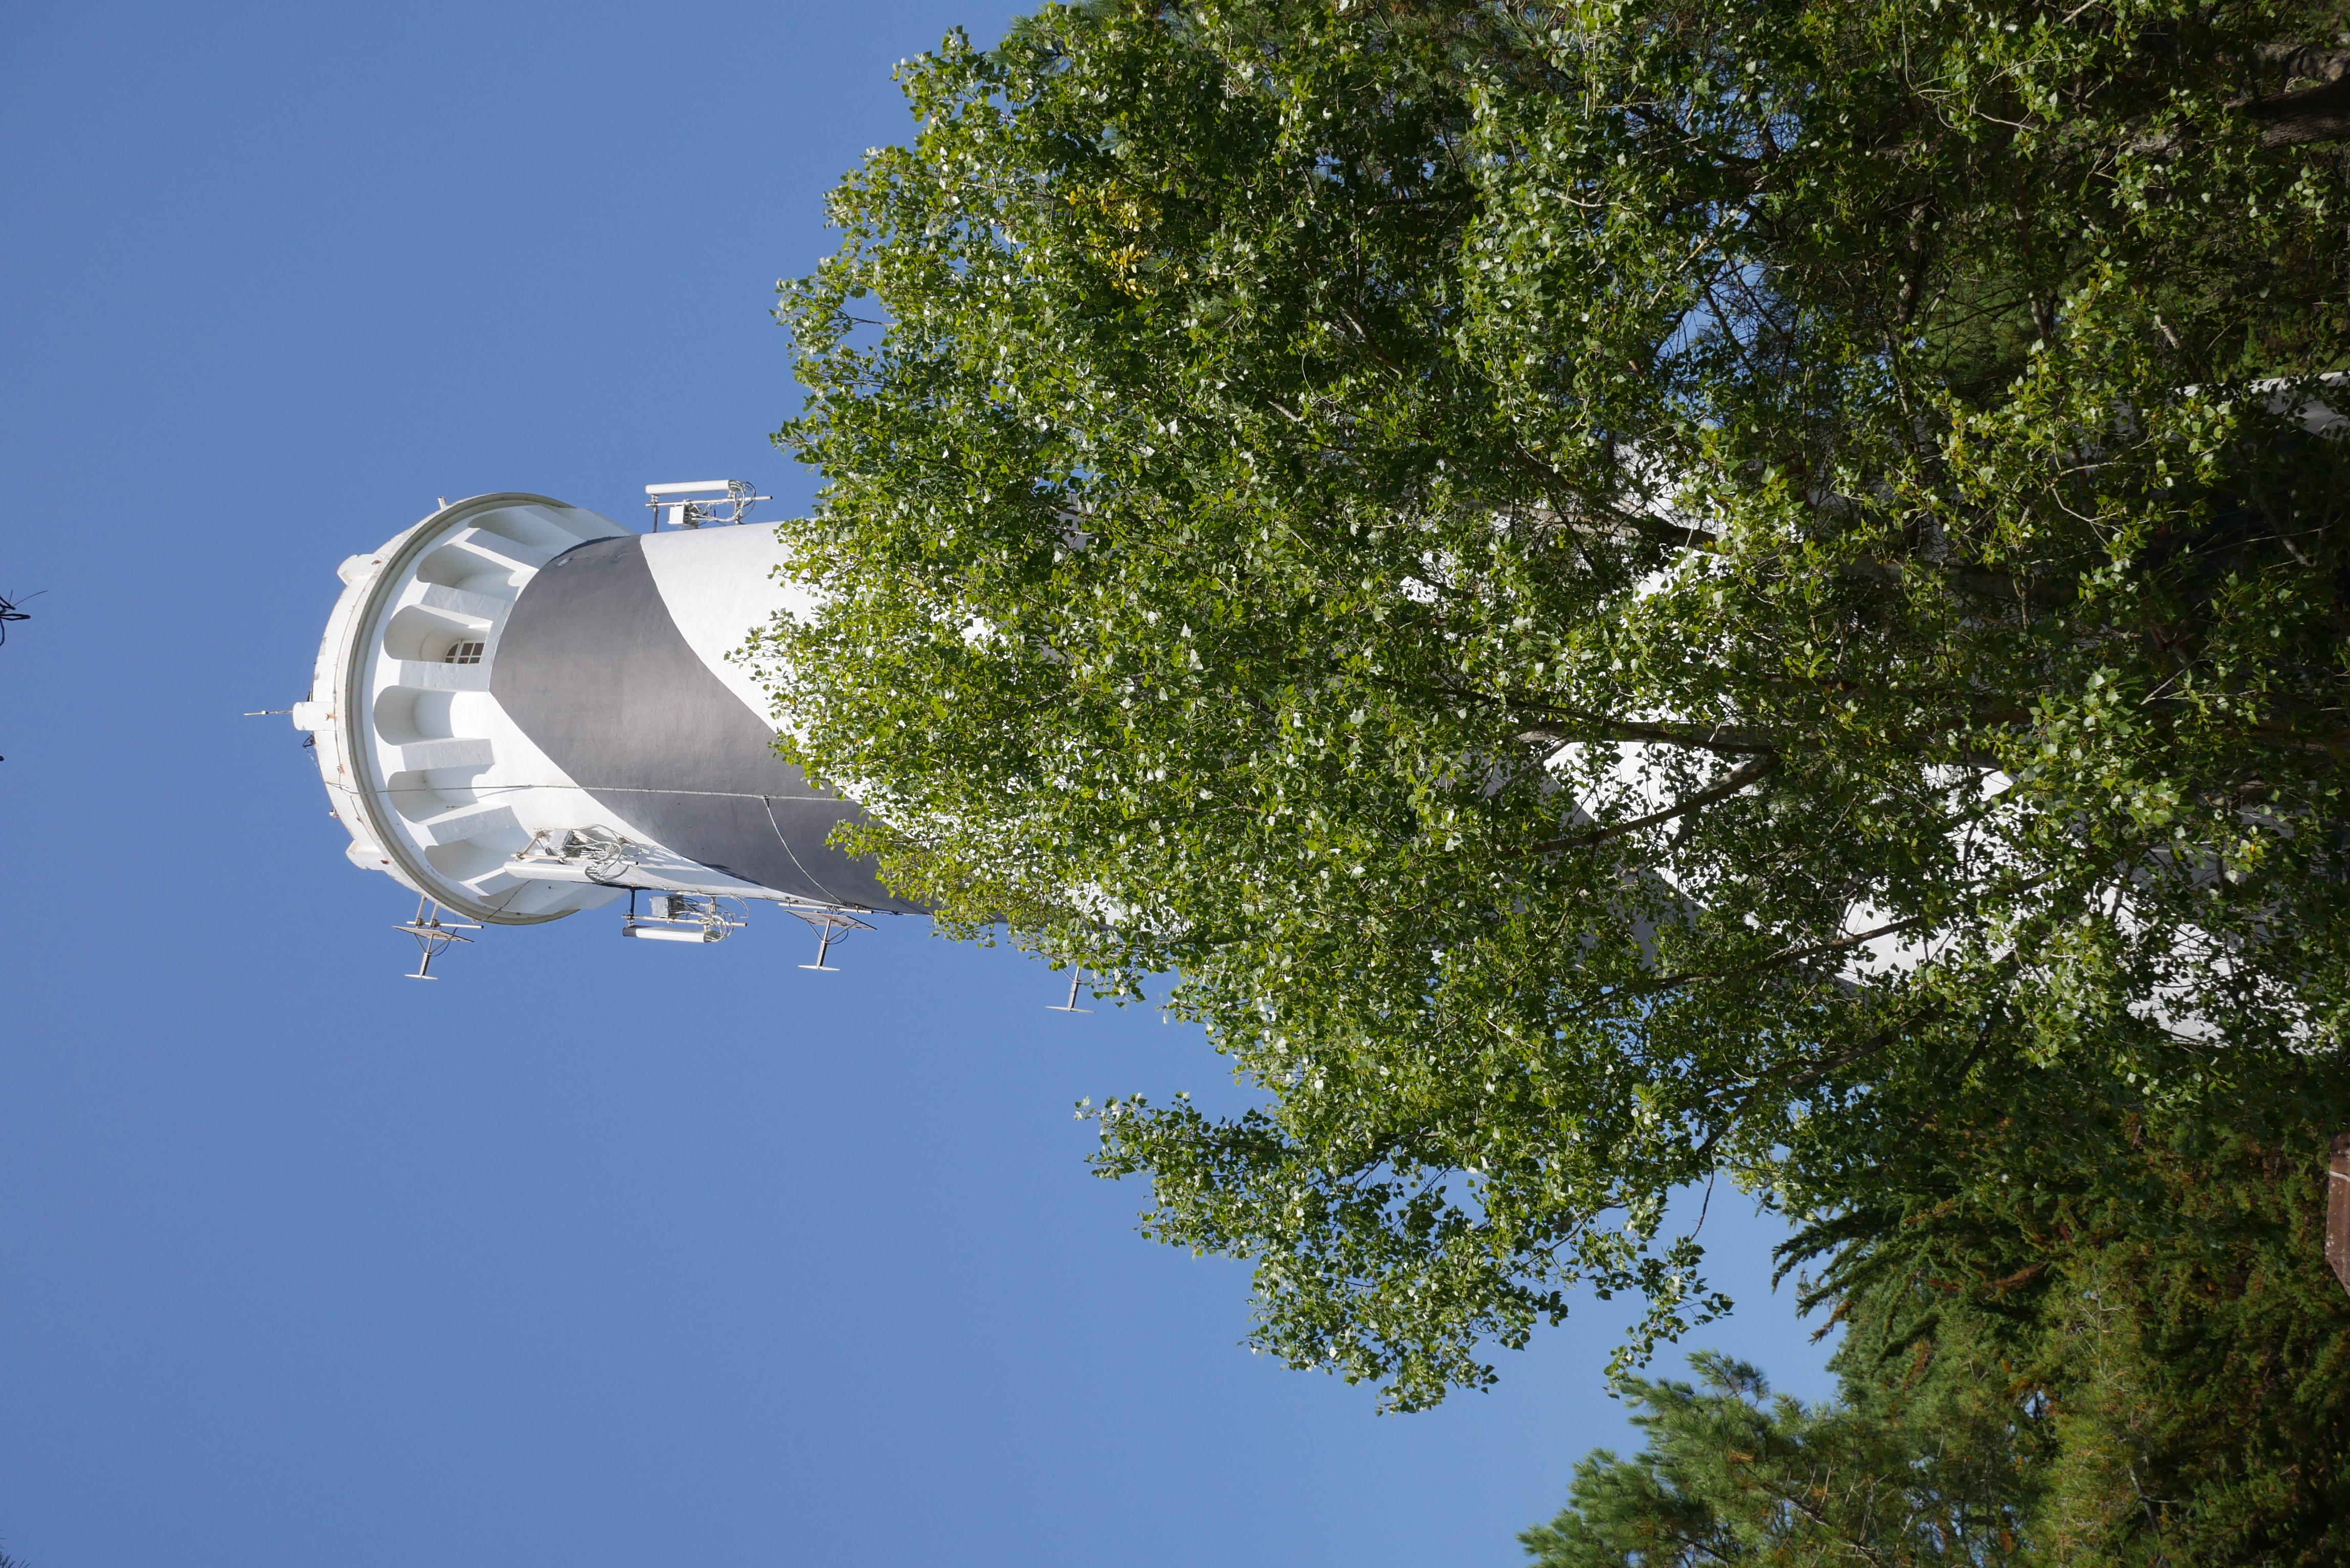
natural, sky, plant, street light, telecommunications engineering, tree, antenna, shrub, cumulus, pole, natural landscape, public utility, electric blue, twig, astronomical object, radar, landscape, light fixture, wind, cellular network, trunk, palm tree, circle, electricity, reflection, water